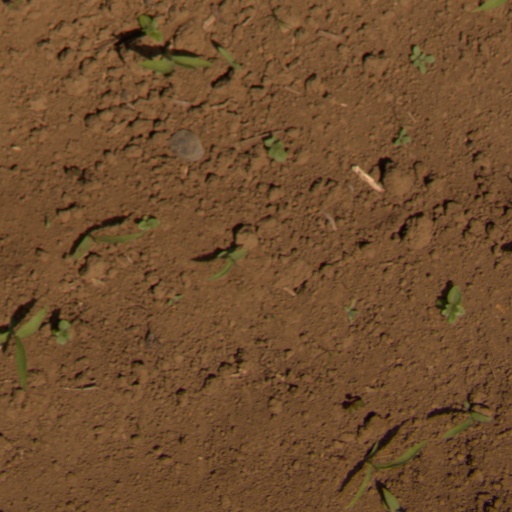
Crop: Jerusalem artichoke